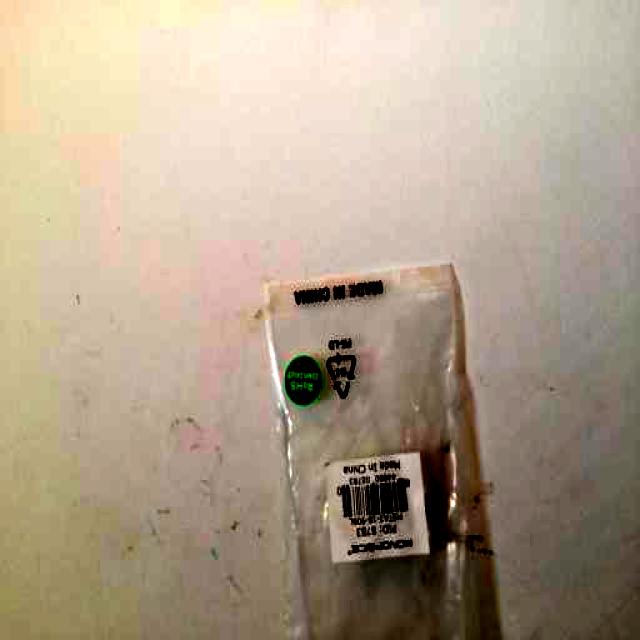
Label: Plastic